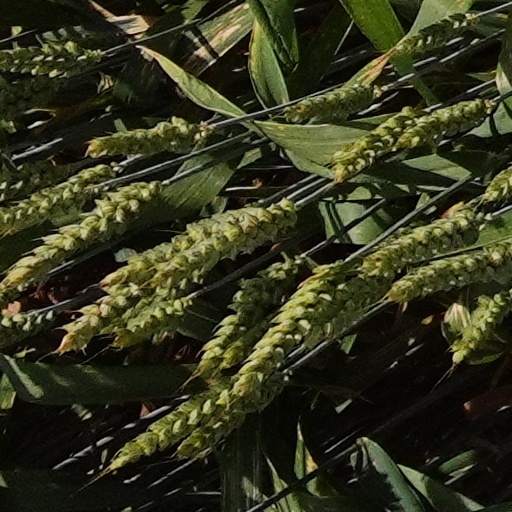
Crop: wheat